Guanzhou Island

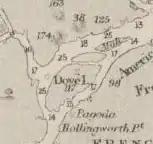
A map of Canton River had scaled by UK Government in 1861

Guanzhou Island, formerly known in English as Dove Island, is an island in Haizhu District, Guangzhou, Guangdong Province, China. It is also branded as Guangzhou International Biotech Island since July 2011, forming the centre of Guangzhou's biotech basis.